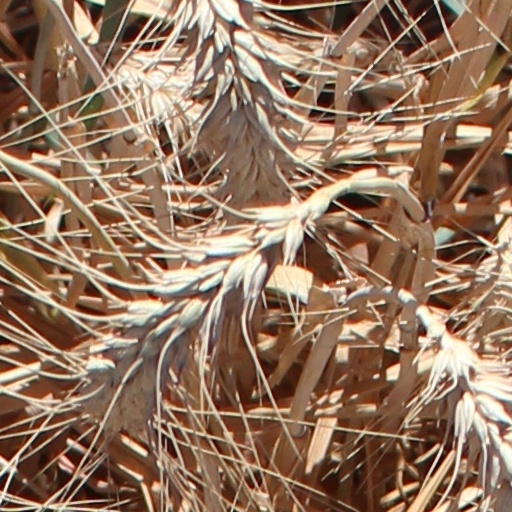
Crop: wheat